Jerry Reynolds (basketball, born 1944)

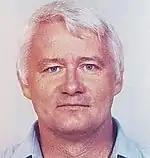
Reynolds, circa 1986

As of the 2016–17 NBA season, Reynolds is a broadcaster for the Kings, alongside Grant Napear, and its director of player personnel.